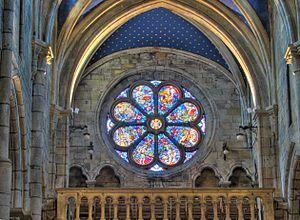
Rosace de la collégiale de Neuchâtel"
La collégiale protestante Notre-Dame de Neuchâtel est un édifice religieux du XIIᵉ siècle qui se situe sur la colline du château de Neuchâtel en Suisse. Elle surplombe la ville de Neuchâtel.